Dutch art

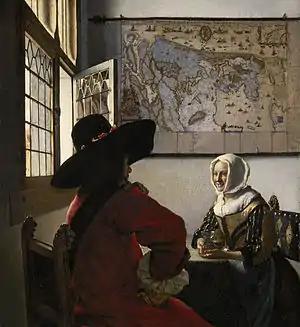
Vermeer's "Officer and a Laughing Girl" circa 1657,The Frick Collection, New York

Johannes Vermeer's works are admired for their transparent colors, careful composition, and brilliant use of light. Vermeer painted mostly domestic interior scenes, and even his two known landscapes are framed with a window. The interior scenes are usually genre pieces or portraits.